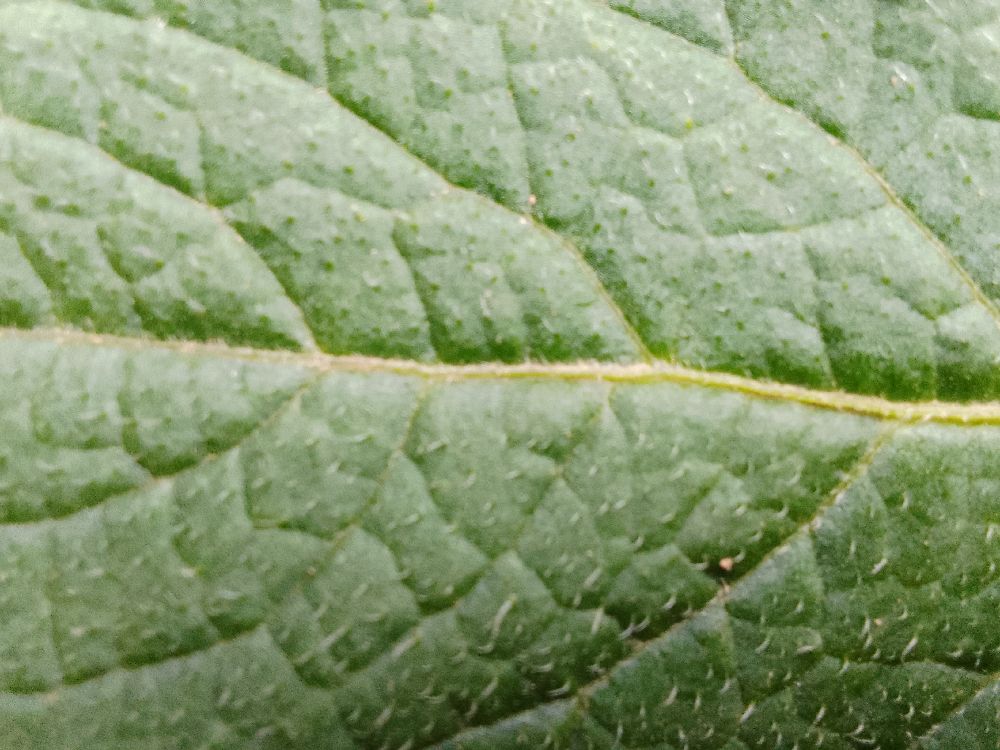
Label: Healthy